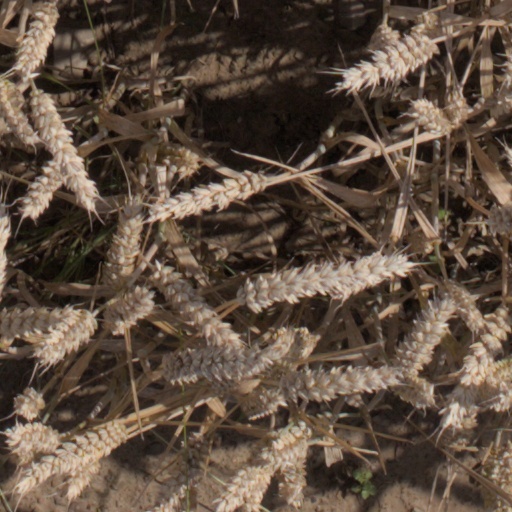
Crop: wheat